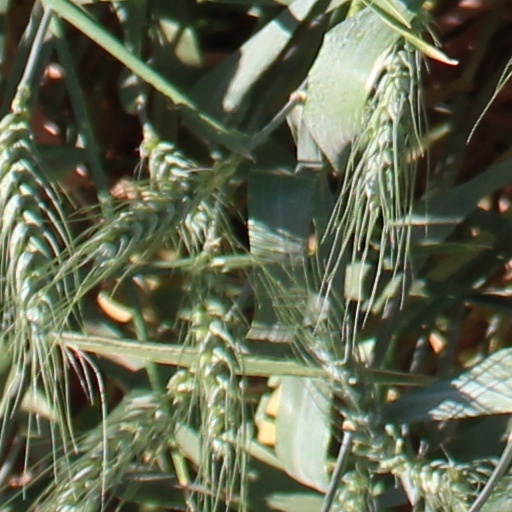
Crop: wheat